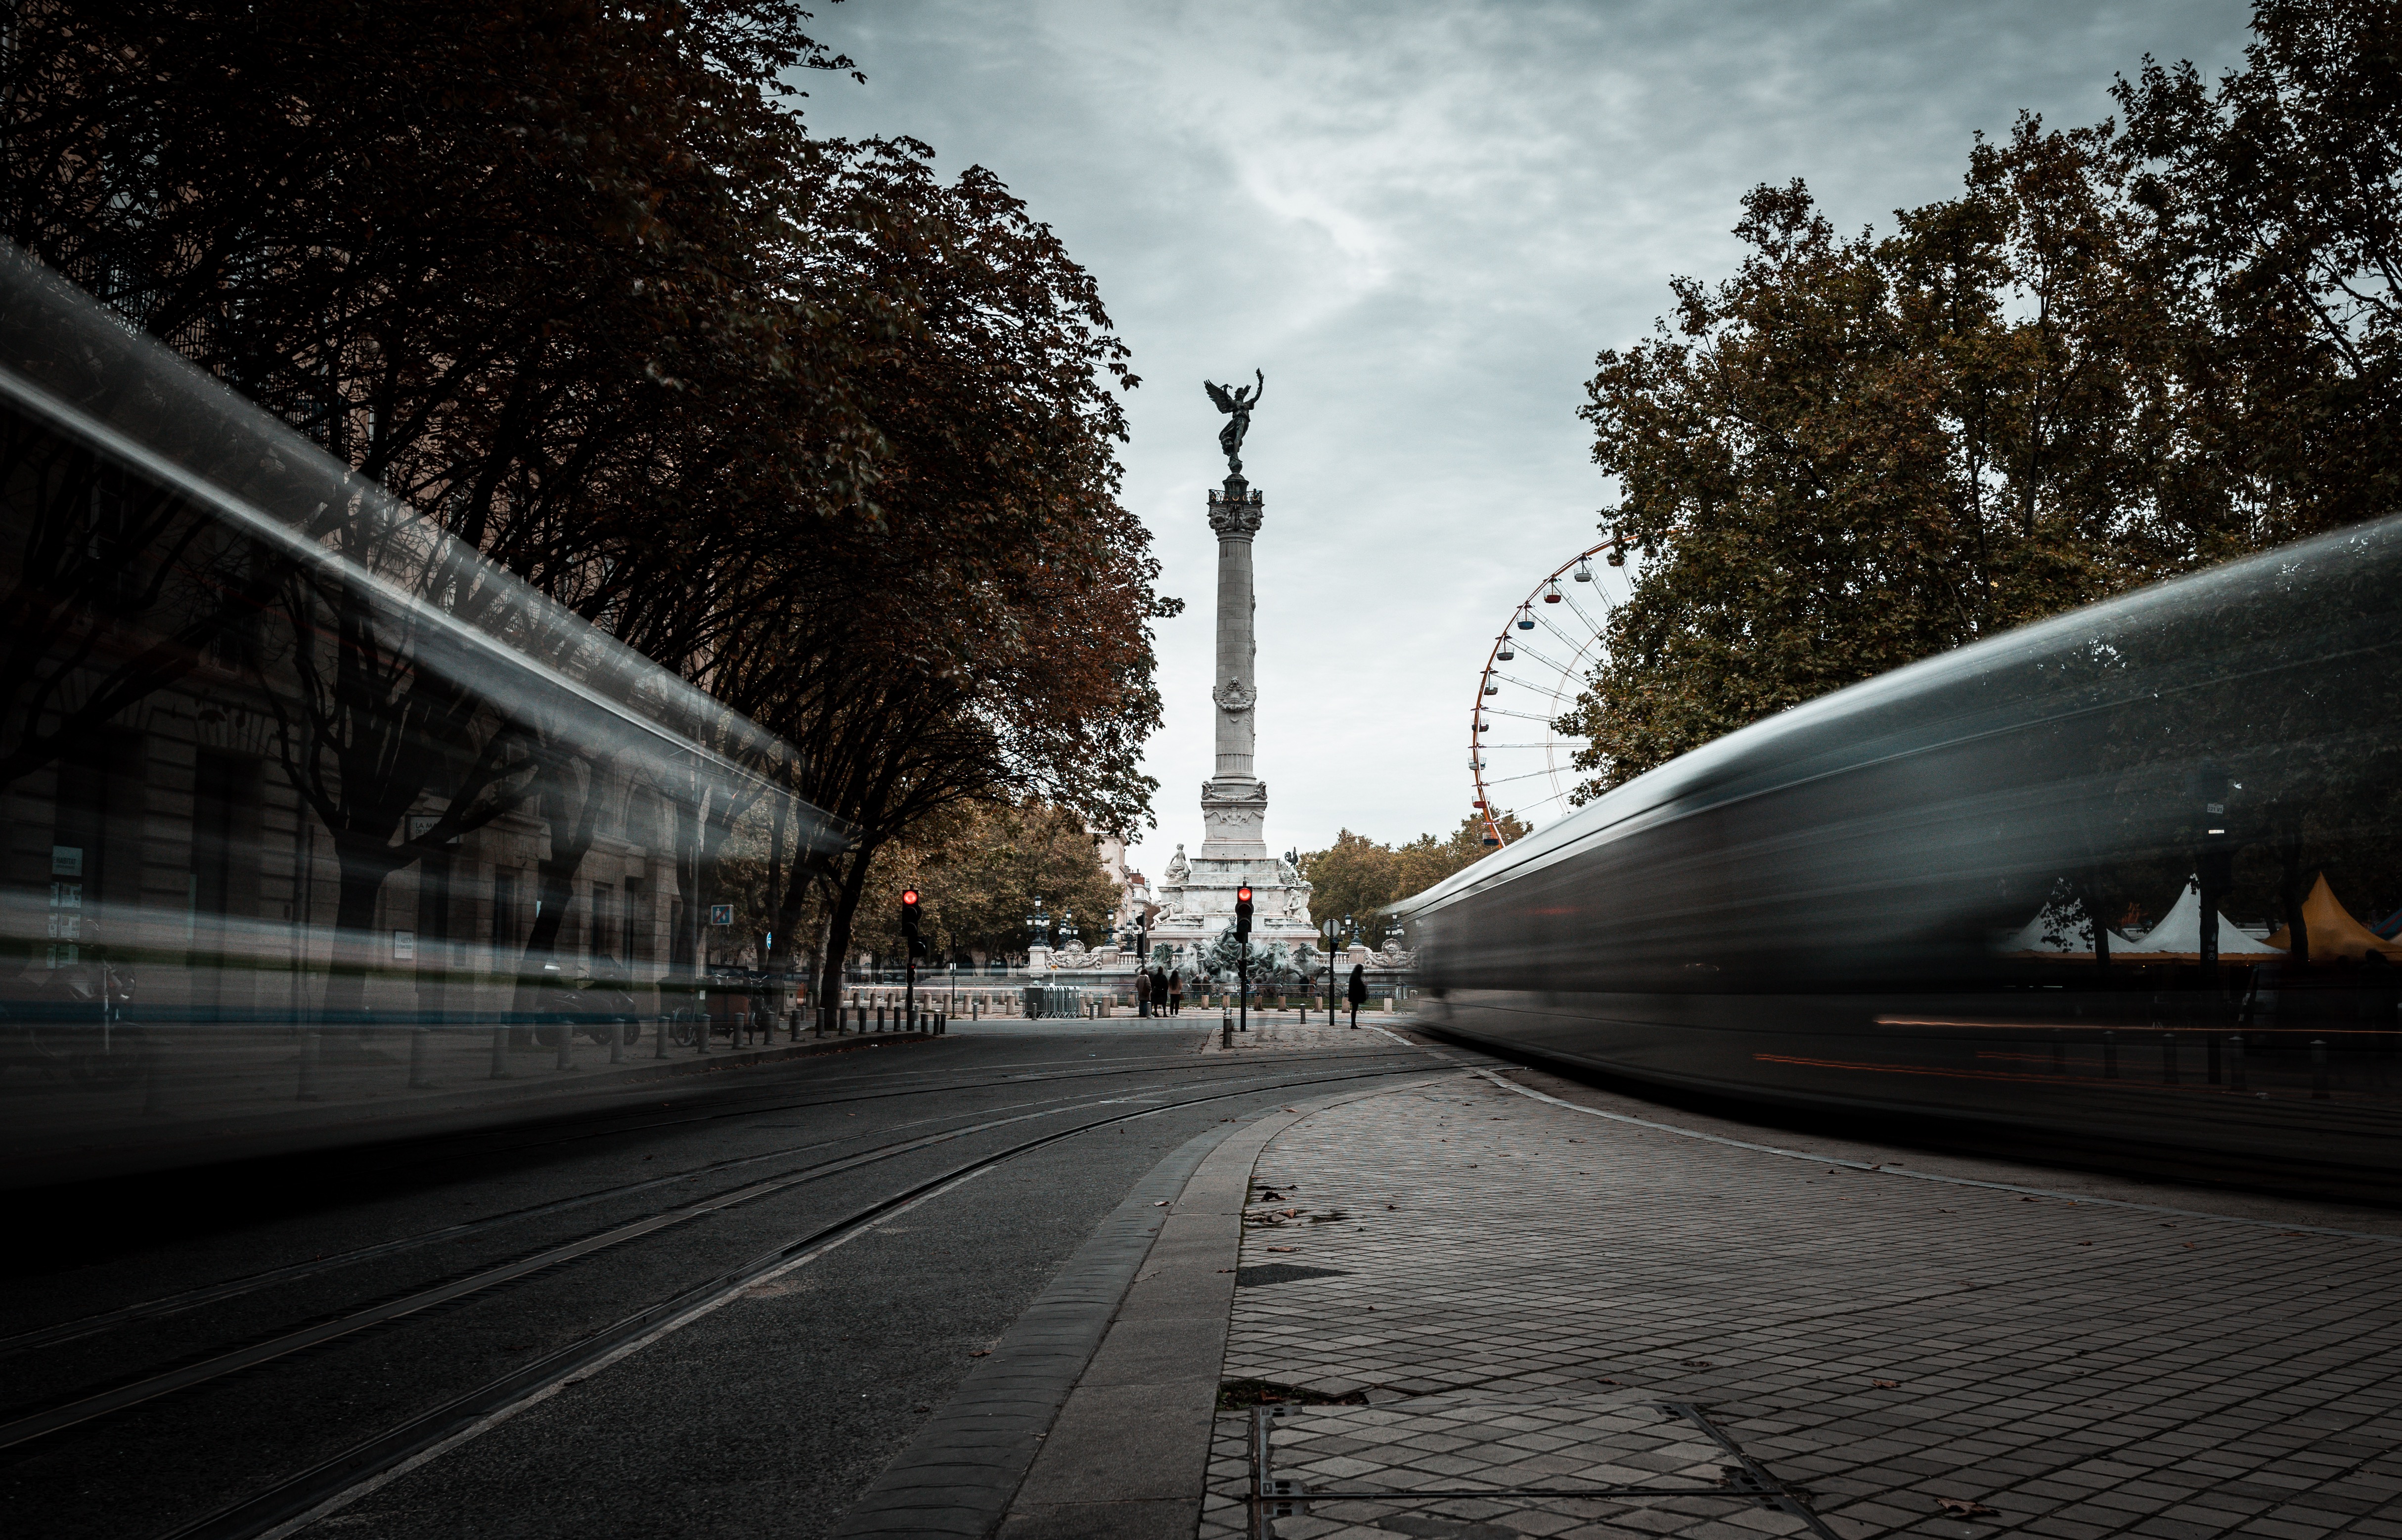
sky, cloud, architecture, tree, urban area, street, morning, line, road surface, city, black and white, infrastructure, street light, road, metropolitan area, photography, monochrome, asphalt, building, darkness, night, winter, Tints and shades, pedestrian, shadow, vehicle, symmetry